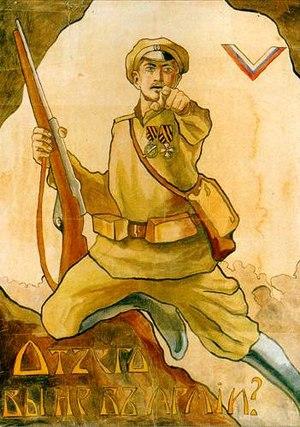
L’Armée des volontaires est l’une des premières armées blanches de la guerre civile russe. Elle opéra principalement dans le Sud de la Russie de 1918 à 1920.